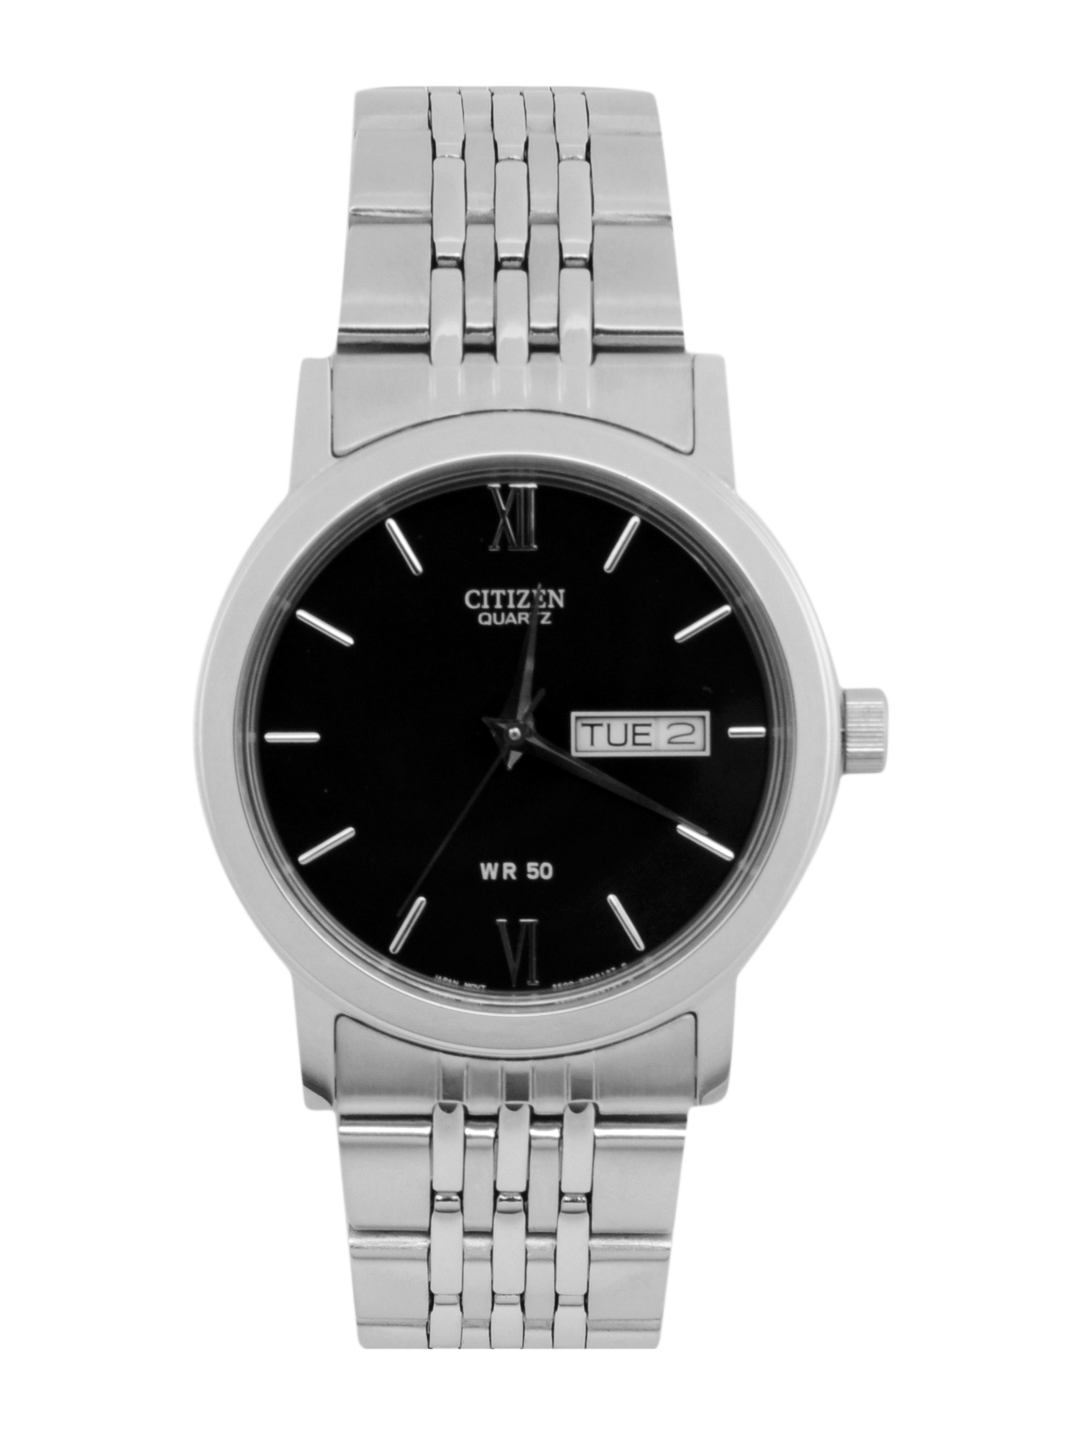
Citizen Men Black Dial Watch
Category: Accessories / Watches / Watches
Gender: Men
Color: Black
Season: Winter 2016
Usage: Casual